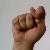
The image shows a hand gesture representing the letter 'T' in Indian Sign Language.